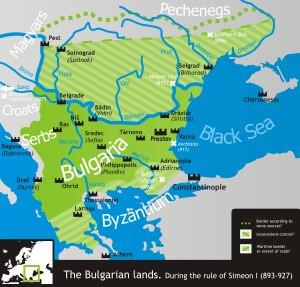
La bataille de Bulgarophygon se déroule à l'été 896 près de la ville de Bulgarophygon, aujourd'hui Babaeski en Turquie. Elle oppose l'Empire byzantin au Premier Empire bulgare, qui remporte la victoire.
La diplomatie byzantine, beaucoup plus que la force de ses armées, explique la survie millénaire de l’empire face aux nombreux ennemis qui l’entouraient ou s’apprêtaient à envahir ses frontières ; elle se basait sur un judicieux mélange de pression militaire, d’intelligence politique, de cajolerie économique et de propagande religieuse.
La troisième bataille d'Anchialos opposa le 20 août 917, les forces de l'armée byzantine commandées par Romain Iᵉʳ Lécapène, Léon Phocas et Jean Bogas à celles de l'empereur Siméon Iᵉʳ de Bulgarie sur les rivages de la mer Noire autour de cette ville. Elle se termina par une victoire bulgare au terme de laquelle Siméon se rendit à Constantinople où il fut couronné une deuxième fois comme « tsar ».
Tsar est un titre de noblesse royal ou impérial porté par le souverain de la Russie, de la Bulgarie ou de la Serbie. Le tsarisme est une forme d'autocratie spécifique à la grande-principauté de Moscou.
Le tsar Siméon Iᵉʳ le Grand, en bulgare Симеон I Велики, translittéré Simeon I Veliki, régna sur la Bulgarie entre 893 et 27 mai 927. Les campagnes qu'il mena contre l'Empire byzantin, les Magyars et les Serbes conduisirent à l'apogée territoriale de la Bulgarie, qui devint la puissance dominante des Balkans et de l'Europe orientale. Son époque, également marquée par une prospérité culturelle sans précédent, fut par la suite considérée comme l'âge d'or de la civilisation bulgare.